Genre

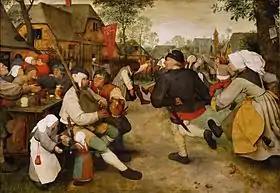
A genre painting, "The Peasant Dance", , by Pieter Brueghel the Elder

The term "genre" is often used in the history and criticism of visual art, but in art history has meanings that overlap rather confusingly. Genre painting is a term for paintings where the main subject features human figures to whom no specific identity attachesin other words, figures are not portraits, characters from a story, or allegorical personifications. They usually deal with subjects drawn from "everyday life". These are distinguished from staffage: incidental figures in what is primarily a landscape or architectural painting. "Genre" is also be used to refer to specialized types of art such as still-life, landscapes, marine paintings and animal paintings, or groups of artworks with other particular features in terms of subject-matter, style or iconography.